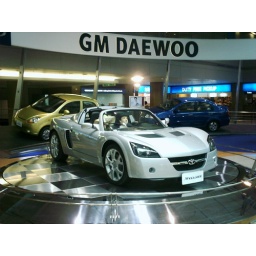
Wow. These little cars really exist. I thought they were just found as little plastic toys in candy eggs.